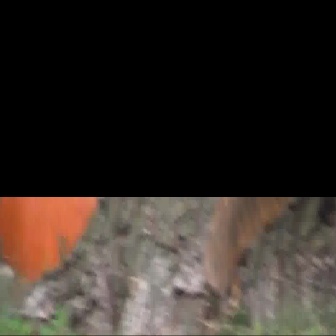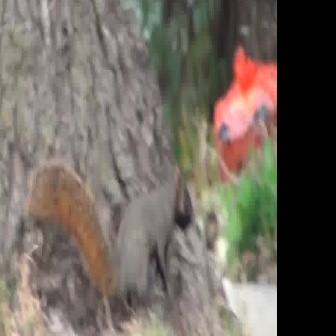
  Please identify the target specified by the bounding box [201,196,299,295] in the first image and locate it in the second image. Return the coordinates in [x_min,y_min,x_max,y_max] format.
Answer: [26,159,194,327]